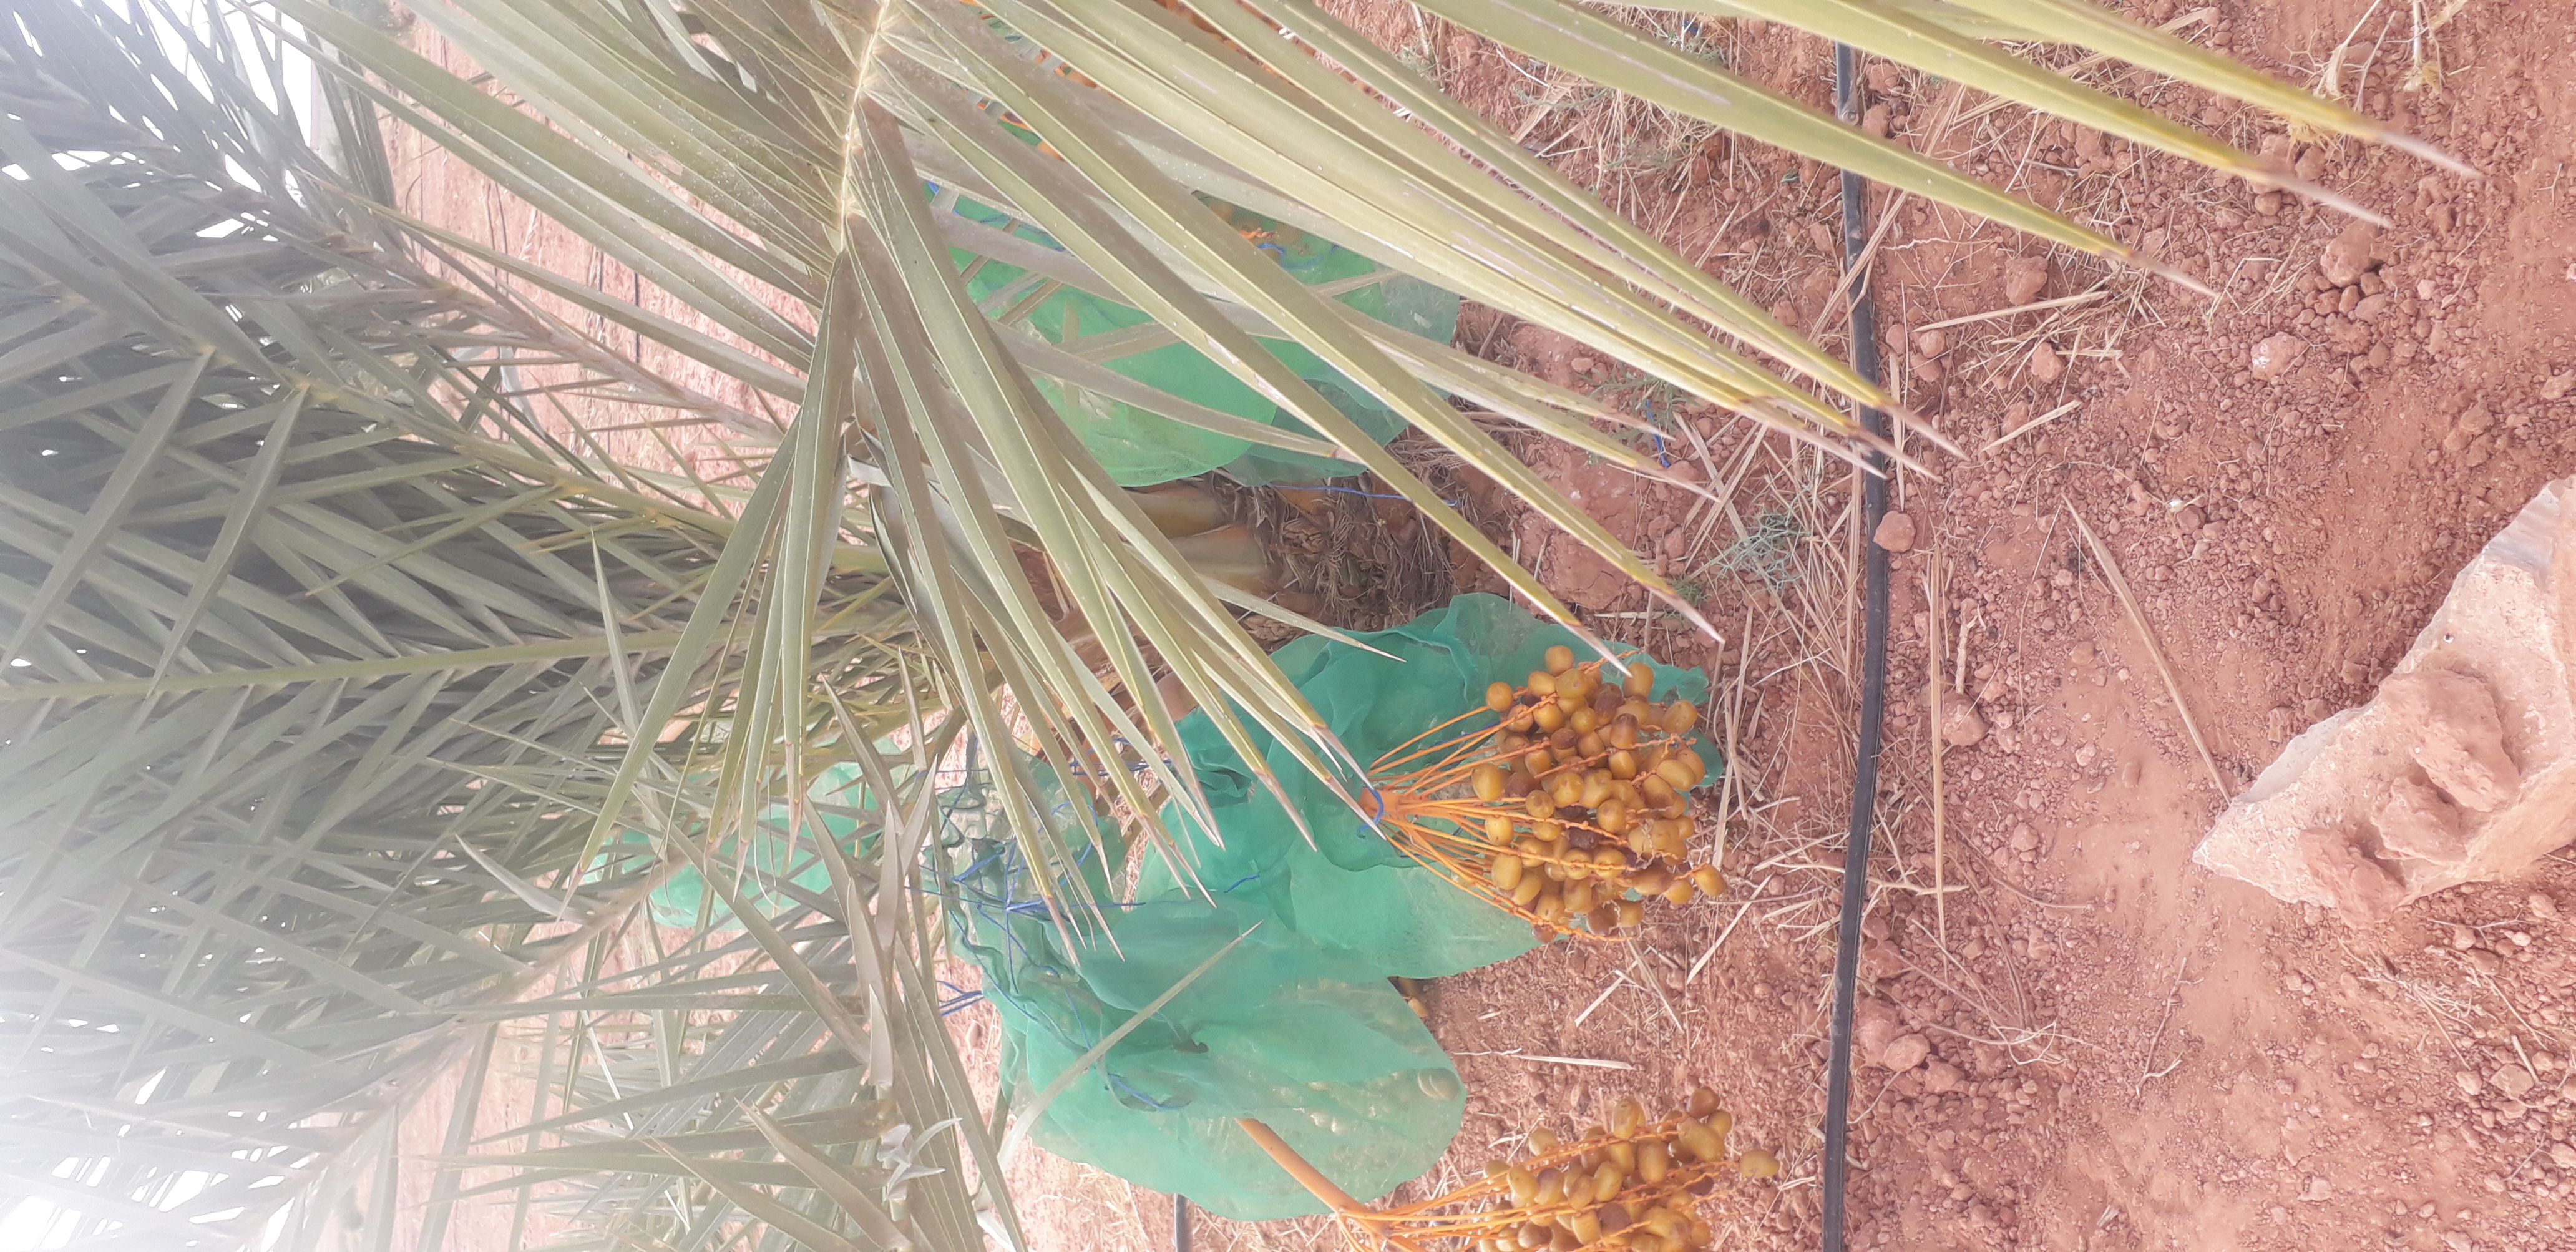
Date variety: Boufagous